Beach Blanket Bingo

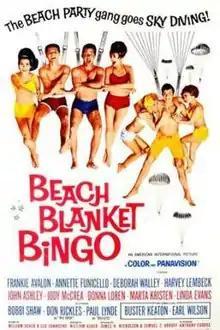
theatrical poster

Beach Blanket Bingo is a 1965 American beach party film directed by William Asher. It is the fifth film in the Beach Party film series. The film stars Frankie Avalon, Annette Funicello, Linda Evans, Deborah Walley, Paul Lynde, and Don Rickles. Earl Wilson and Buster Keaton appear. Evans's singing voice was dubbed by Jackie Ward. It was the last time Avalon had the lead in a beach party films.